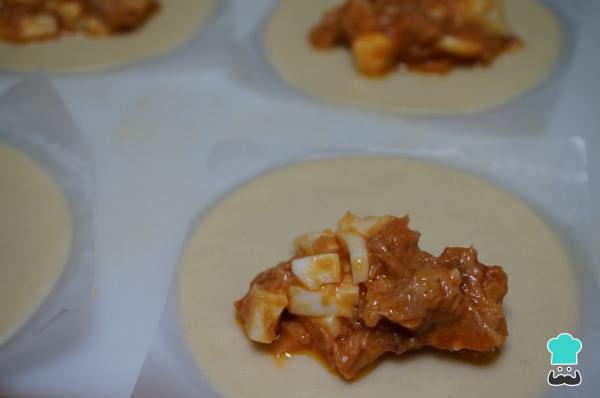
Extendemos las obleas y en cada una ponemos una cucharada de relleno.